List of airports in South Sudan

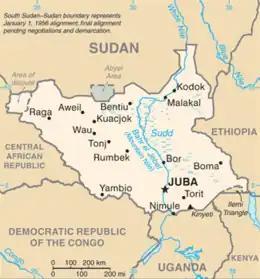
Map of South Sudan

This is a list of airports in South Sudan, sorted by location.